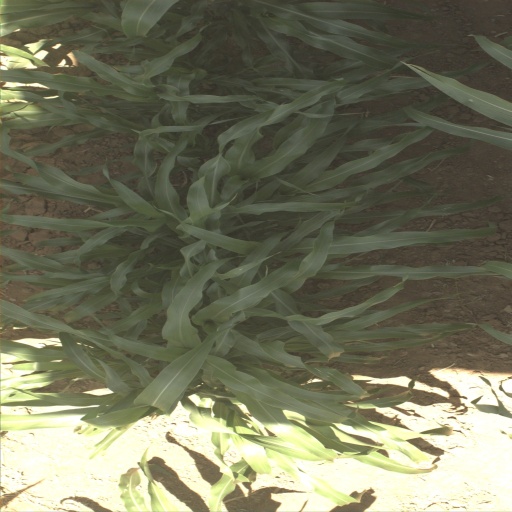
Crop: sorghum